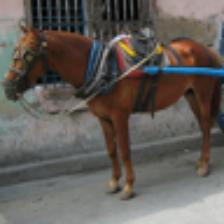
Label: NonHuman